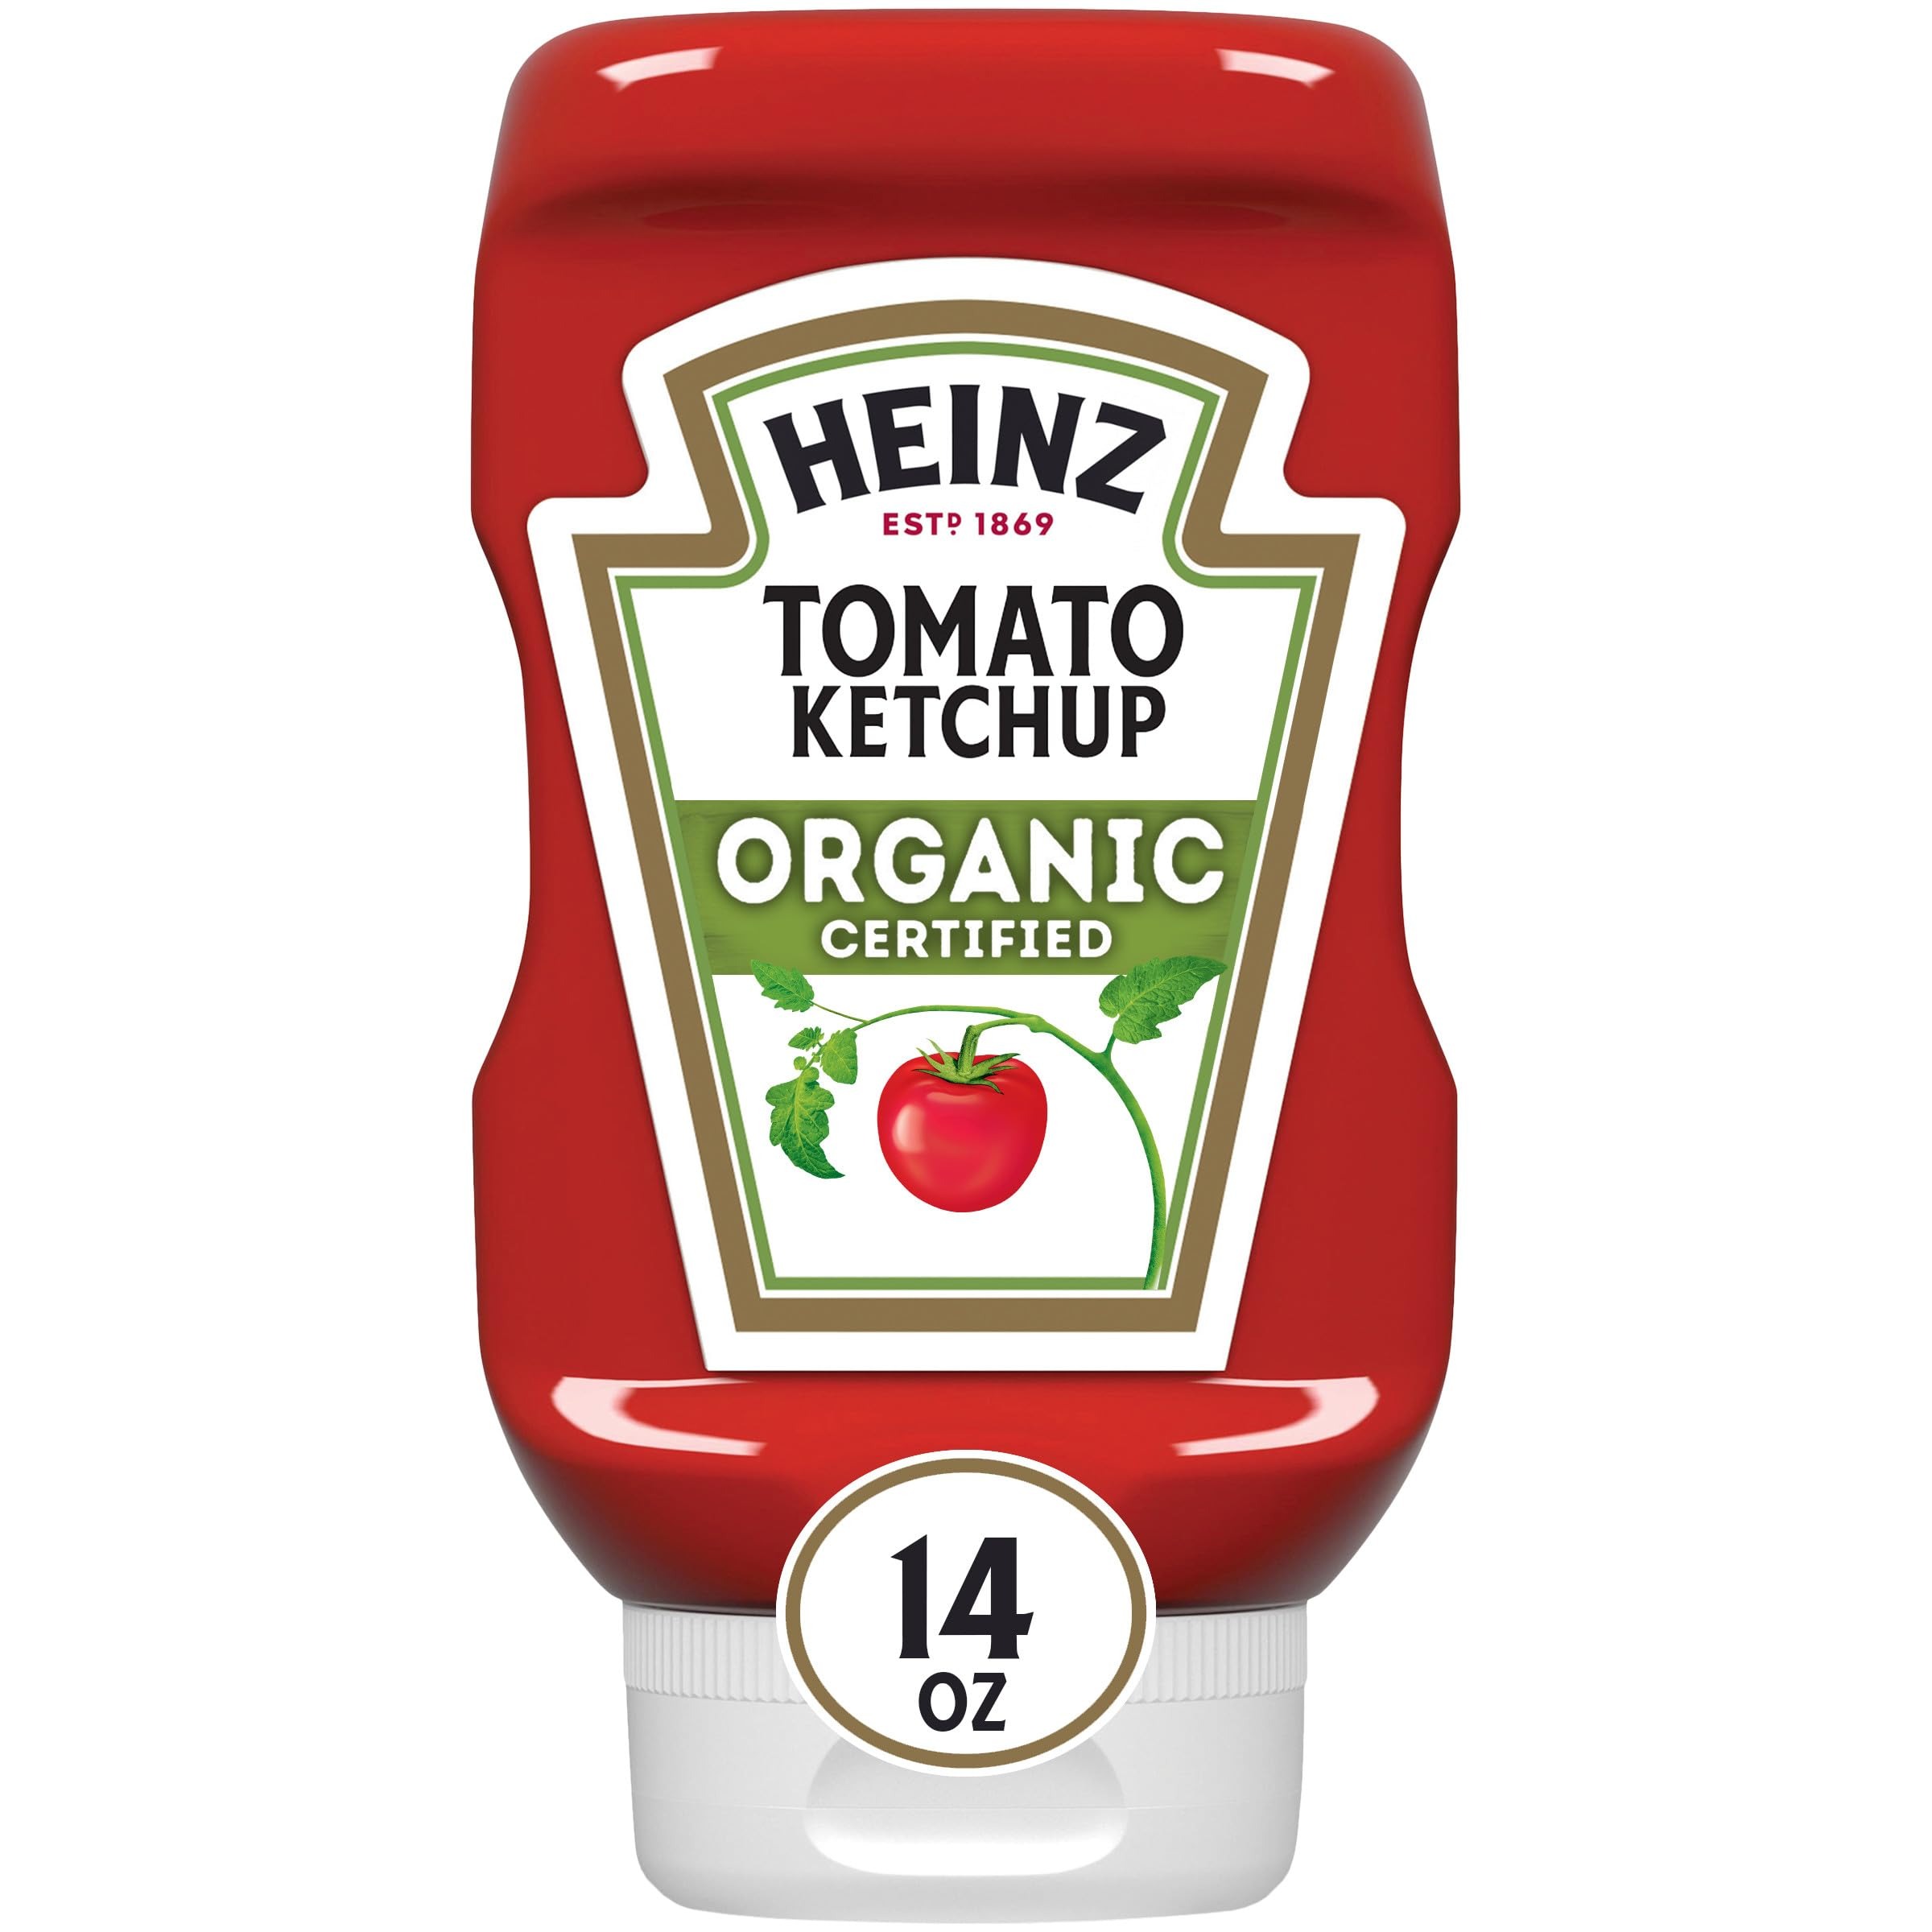
Item Name: Heinz Organic Tomato Ketchup, 14 oz Bottle
Bullet Point 1: One 14 oz bottle of Heinz Organic Tomato Ketchup
Bullet Point 2: Heinz Organic Tomato Ketchup has the same thick and rich taste of classic Heinz ketchup
Bullet Point 3: Made with certified organic ingredients
Bullet Point 4: No GMO ingredients, no high-fructose corn syrup, and 100% Heinz taste
Bullet Point 5: Contains 20 calories per serving
Bullet Point 6: Same thick and rich taste of classic Heinz ketchup
Bullet Point 7: Great for those keeping Kosher
Bullet Point 8: Easy to squeeze ketchup bottle makes serving clean and easy
Bullet Point 9: SNAP & EBT eligible food item
Value: 14.0
Unit: Ounce

Price: 5.025